Keewaycooshcum

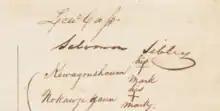
Keewaycooshcum's mark on the 1821 Treaty of Chicago (using spelling "Kewagoushcum"), which resulted in his exile.

In 1821, Keewaycooshcum and other Grand River Ottawa leaders met with representatives of the United States in Chicago to negotiate the sale of tribal lands south of the Grand River in present-day central Michigan. While the majority of the Grand River Ottawa opposed selling tribal lands to the United States, Keewaycooshcum was persuaded to agree to a sale by Lewis Cass, the future Governor of the Michigan Territory with whom Keewaycooshcum was close friends.